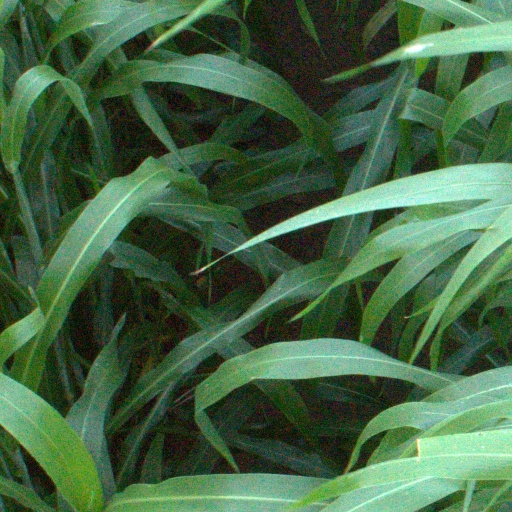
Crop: sorghum